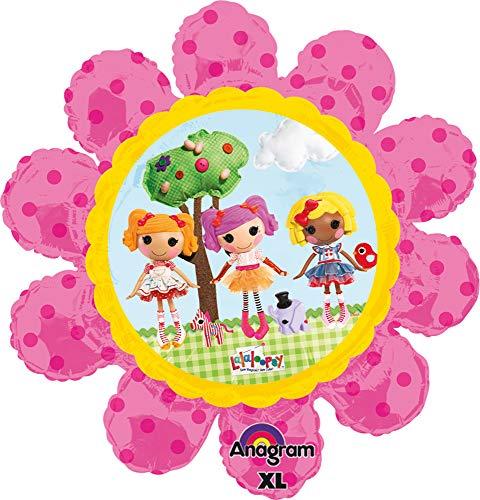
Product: Anagram International 2622001 Lalaloopsy Flower Balloon Pack, 29"
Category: Toys & Games | Party Supplies | Balloons
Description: Great Condition.
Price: $10.37
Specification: ProductDimensions:29x0x29inches|ItemWeight:0.64ounces|ShippingWeight:0.64ounces(Viewshippingratesandpolicies)|Manufacturer:AnagramInternational|ASIN:B00BJSDI1K|Itemmodelnumber:2622001|DatefirstlistedonAmazon:April9,2013